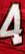
Number: 4